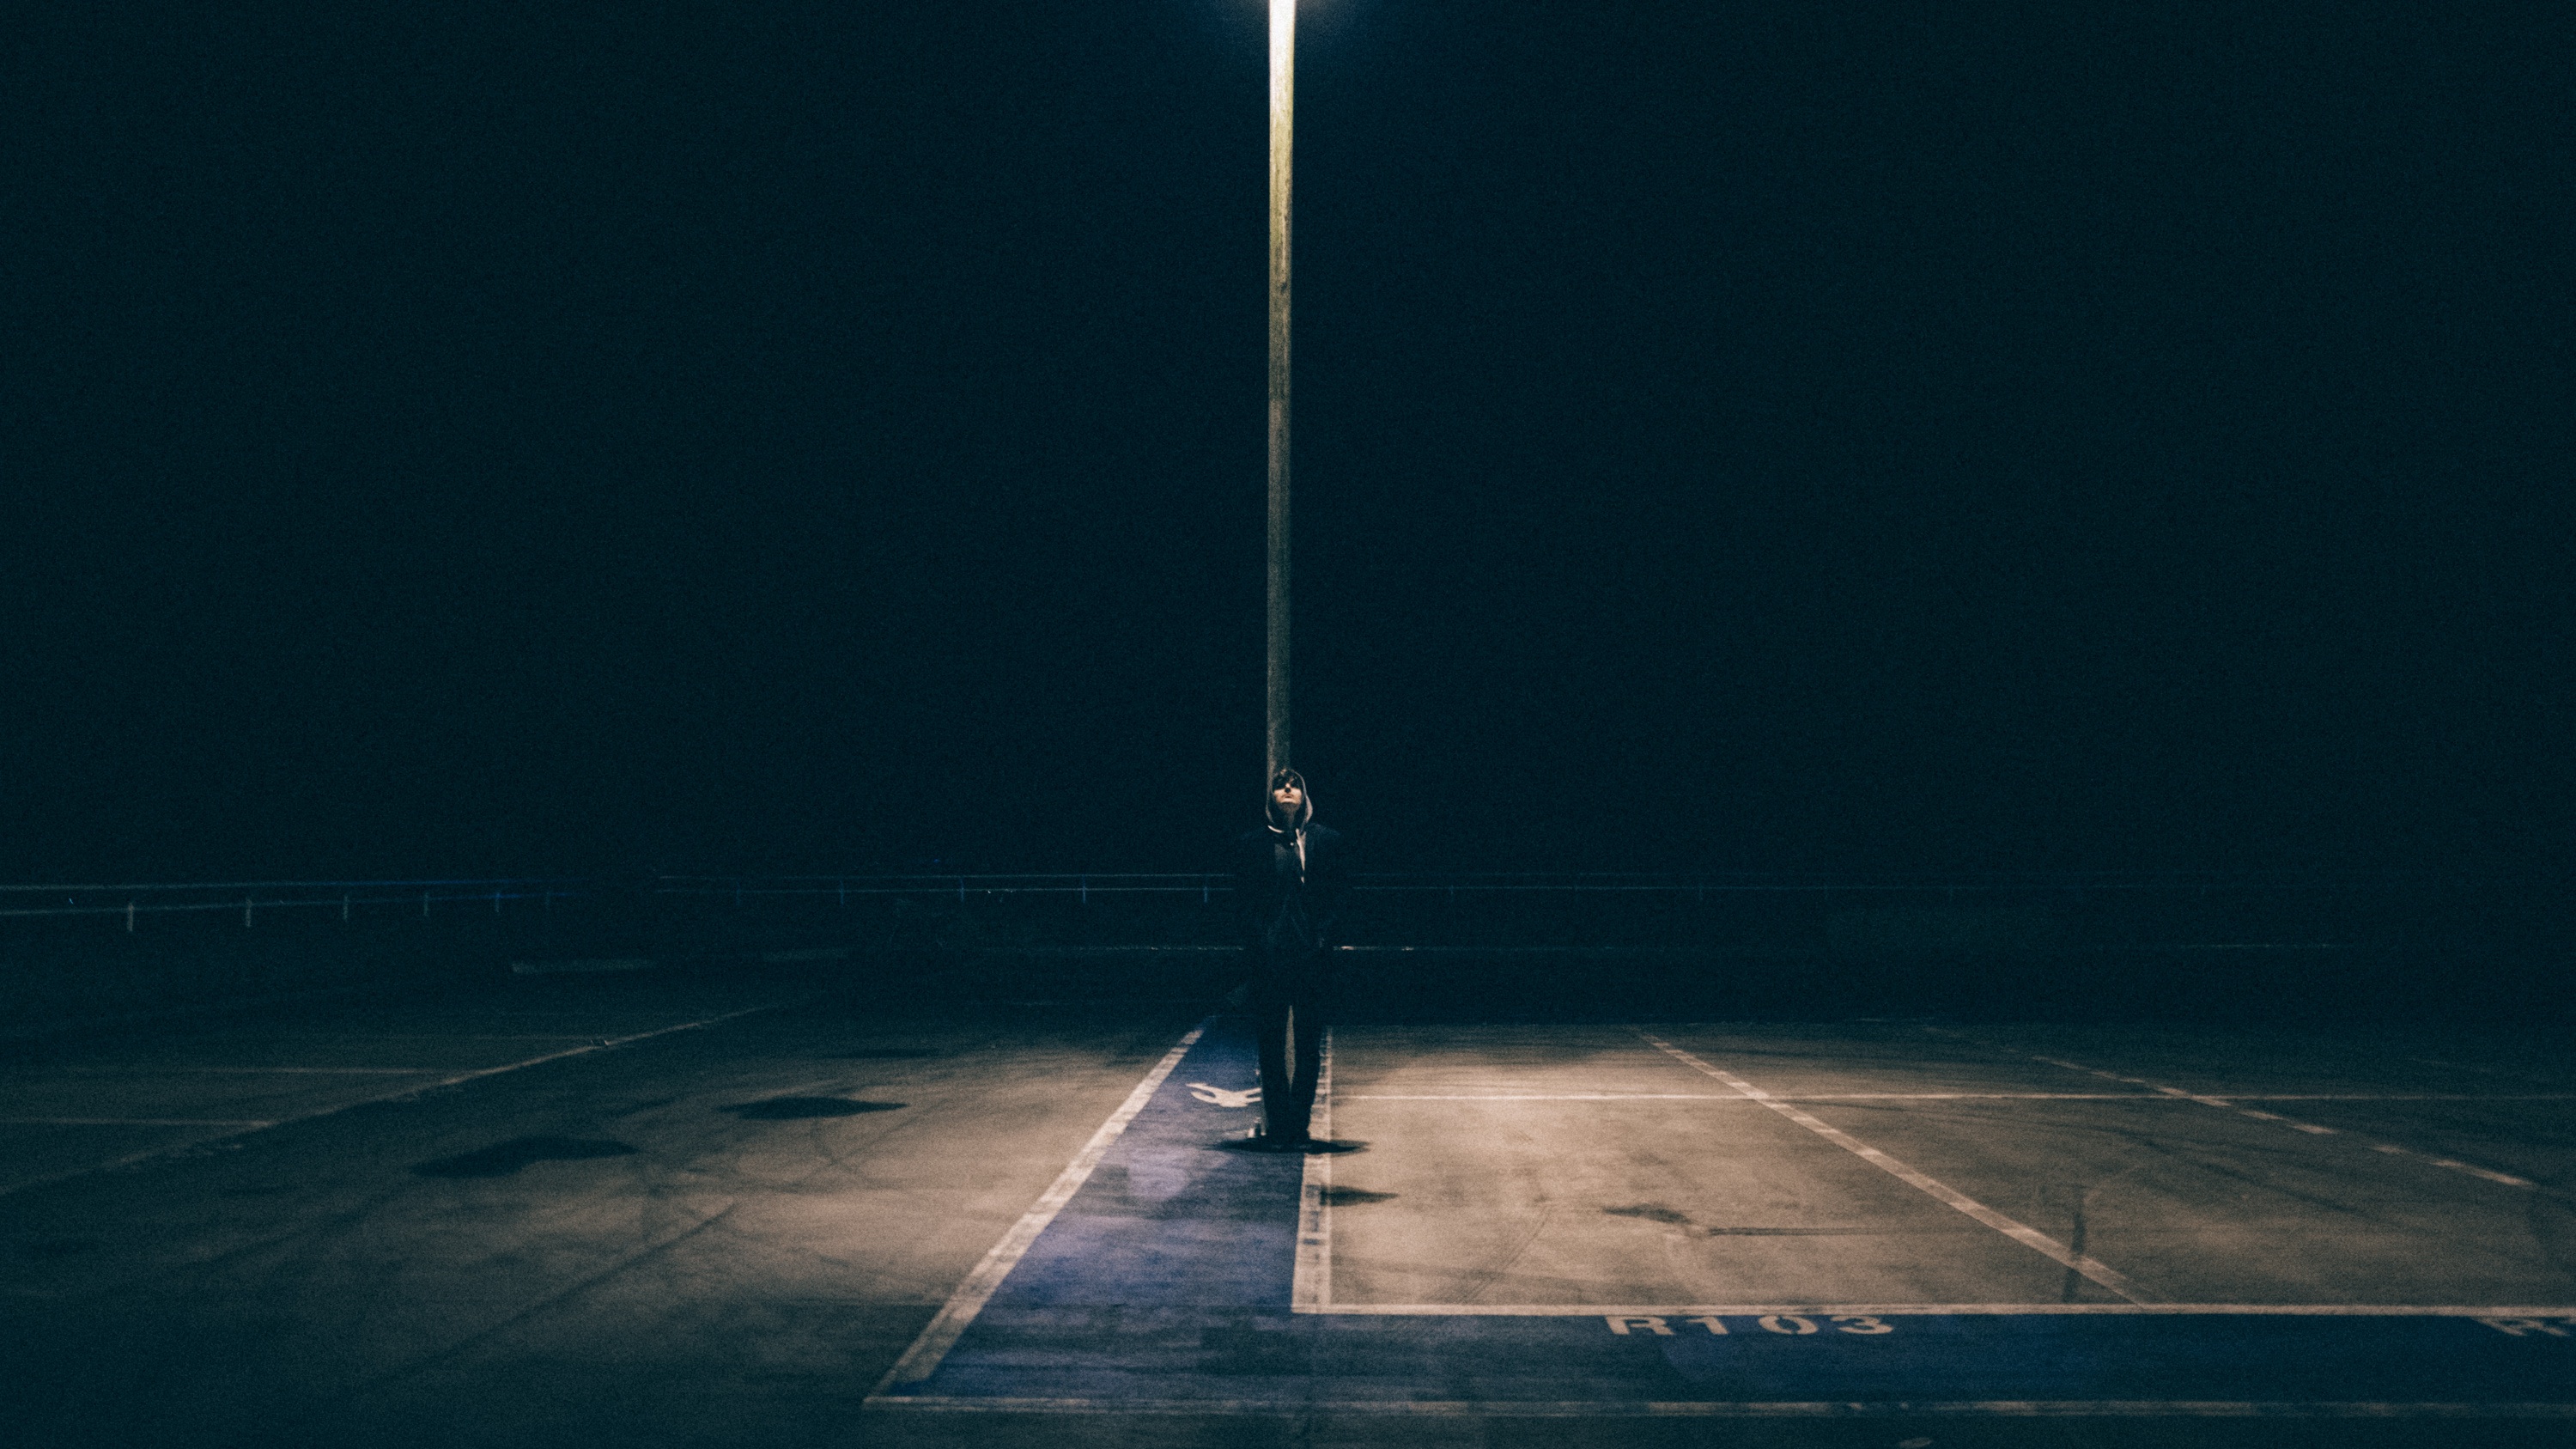
horizon, light, sky, night, sunlight, atmosphere, evening, line, reflection, mast, darkness, blue, street light, lighting, light fixture, shape, atmosphere of earth